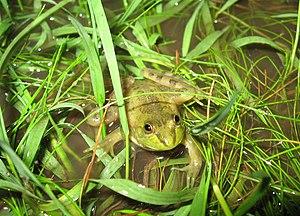
Pseudis minuta est une espèce d'amphibiens de la famille des Hylidae.